Burroughs B20

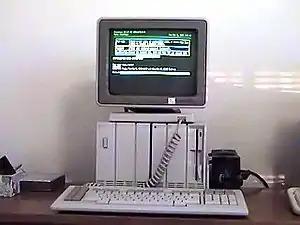
A Burroughs B25 computer running BTOS

The B20 is a line of microcomputers from Burroughs Corporation. The systems, introduced in May 1982, consist of two models: the B21 and the B22. The B21 models are rebadged Convergent Technologies AWS workstations incorporating an Intel 8086 CPU. The B22 models are rebadged IWS workstations. They run the BTOS operating system, which is a version of Convergent's CTOS, as well as CP/M and MS-DOS.